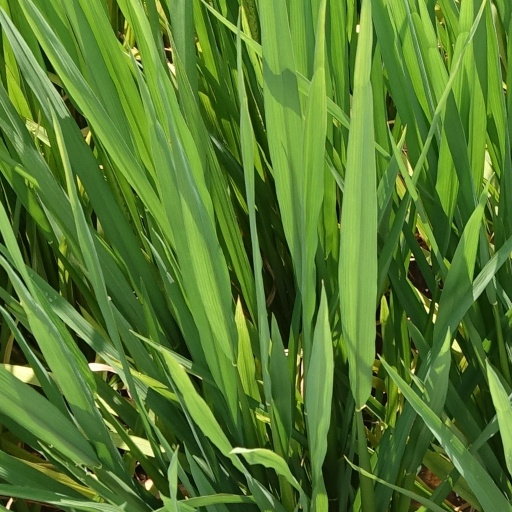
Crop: rice